Tiger Force

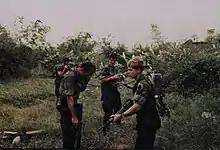
Recon. Platoon leader, 1st Battalion, 327th Infantry, uses an AN/PRC-25 radio to check with his command helicopter for new directions, 1969

On October 19, 2003, Michael D. Sallah, a reporter for The Toledo Blade newspaper, obtained unreleased, confidential records of U.S. Army commander Henry Tufts. One file in these records referred to a previously unpublished war crimes investigation known as the Coy Allegation. To investigate this further, Sallah gained access to a large collection of documents produced by the investigation held at the National Archives in College Park, Maryland.